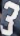
Number: 3